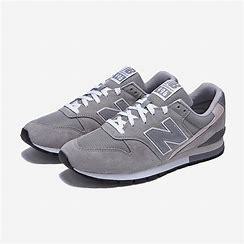
Brand: New
Model: Balance New Balance 996